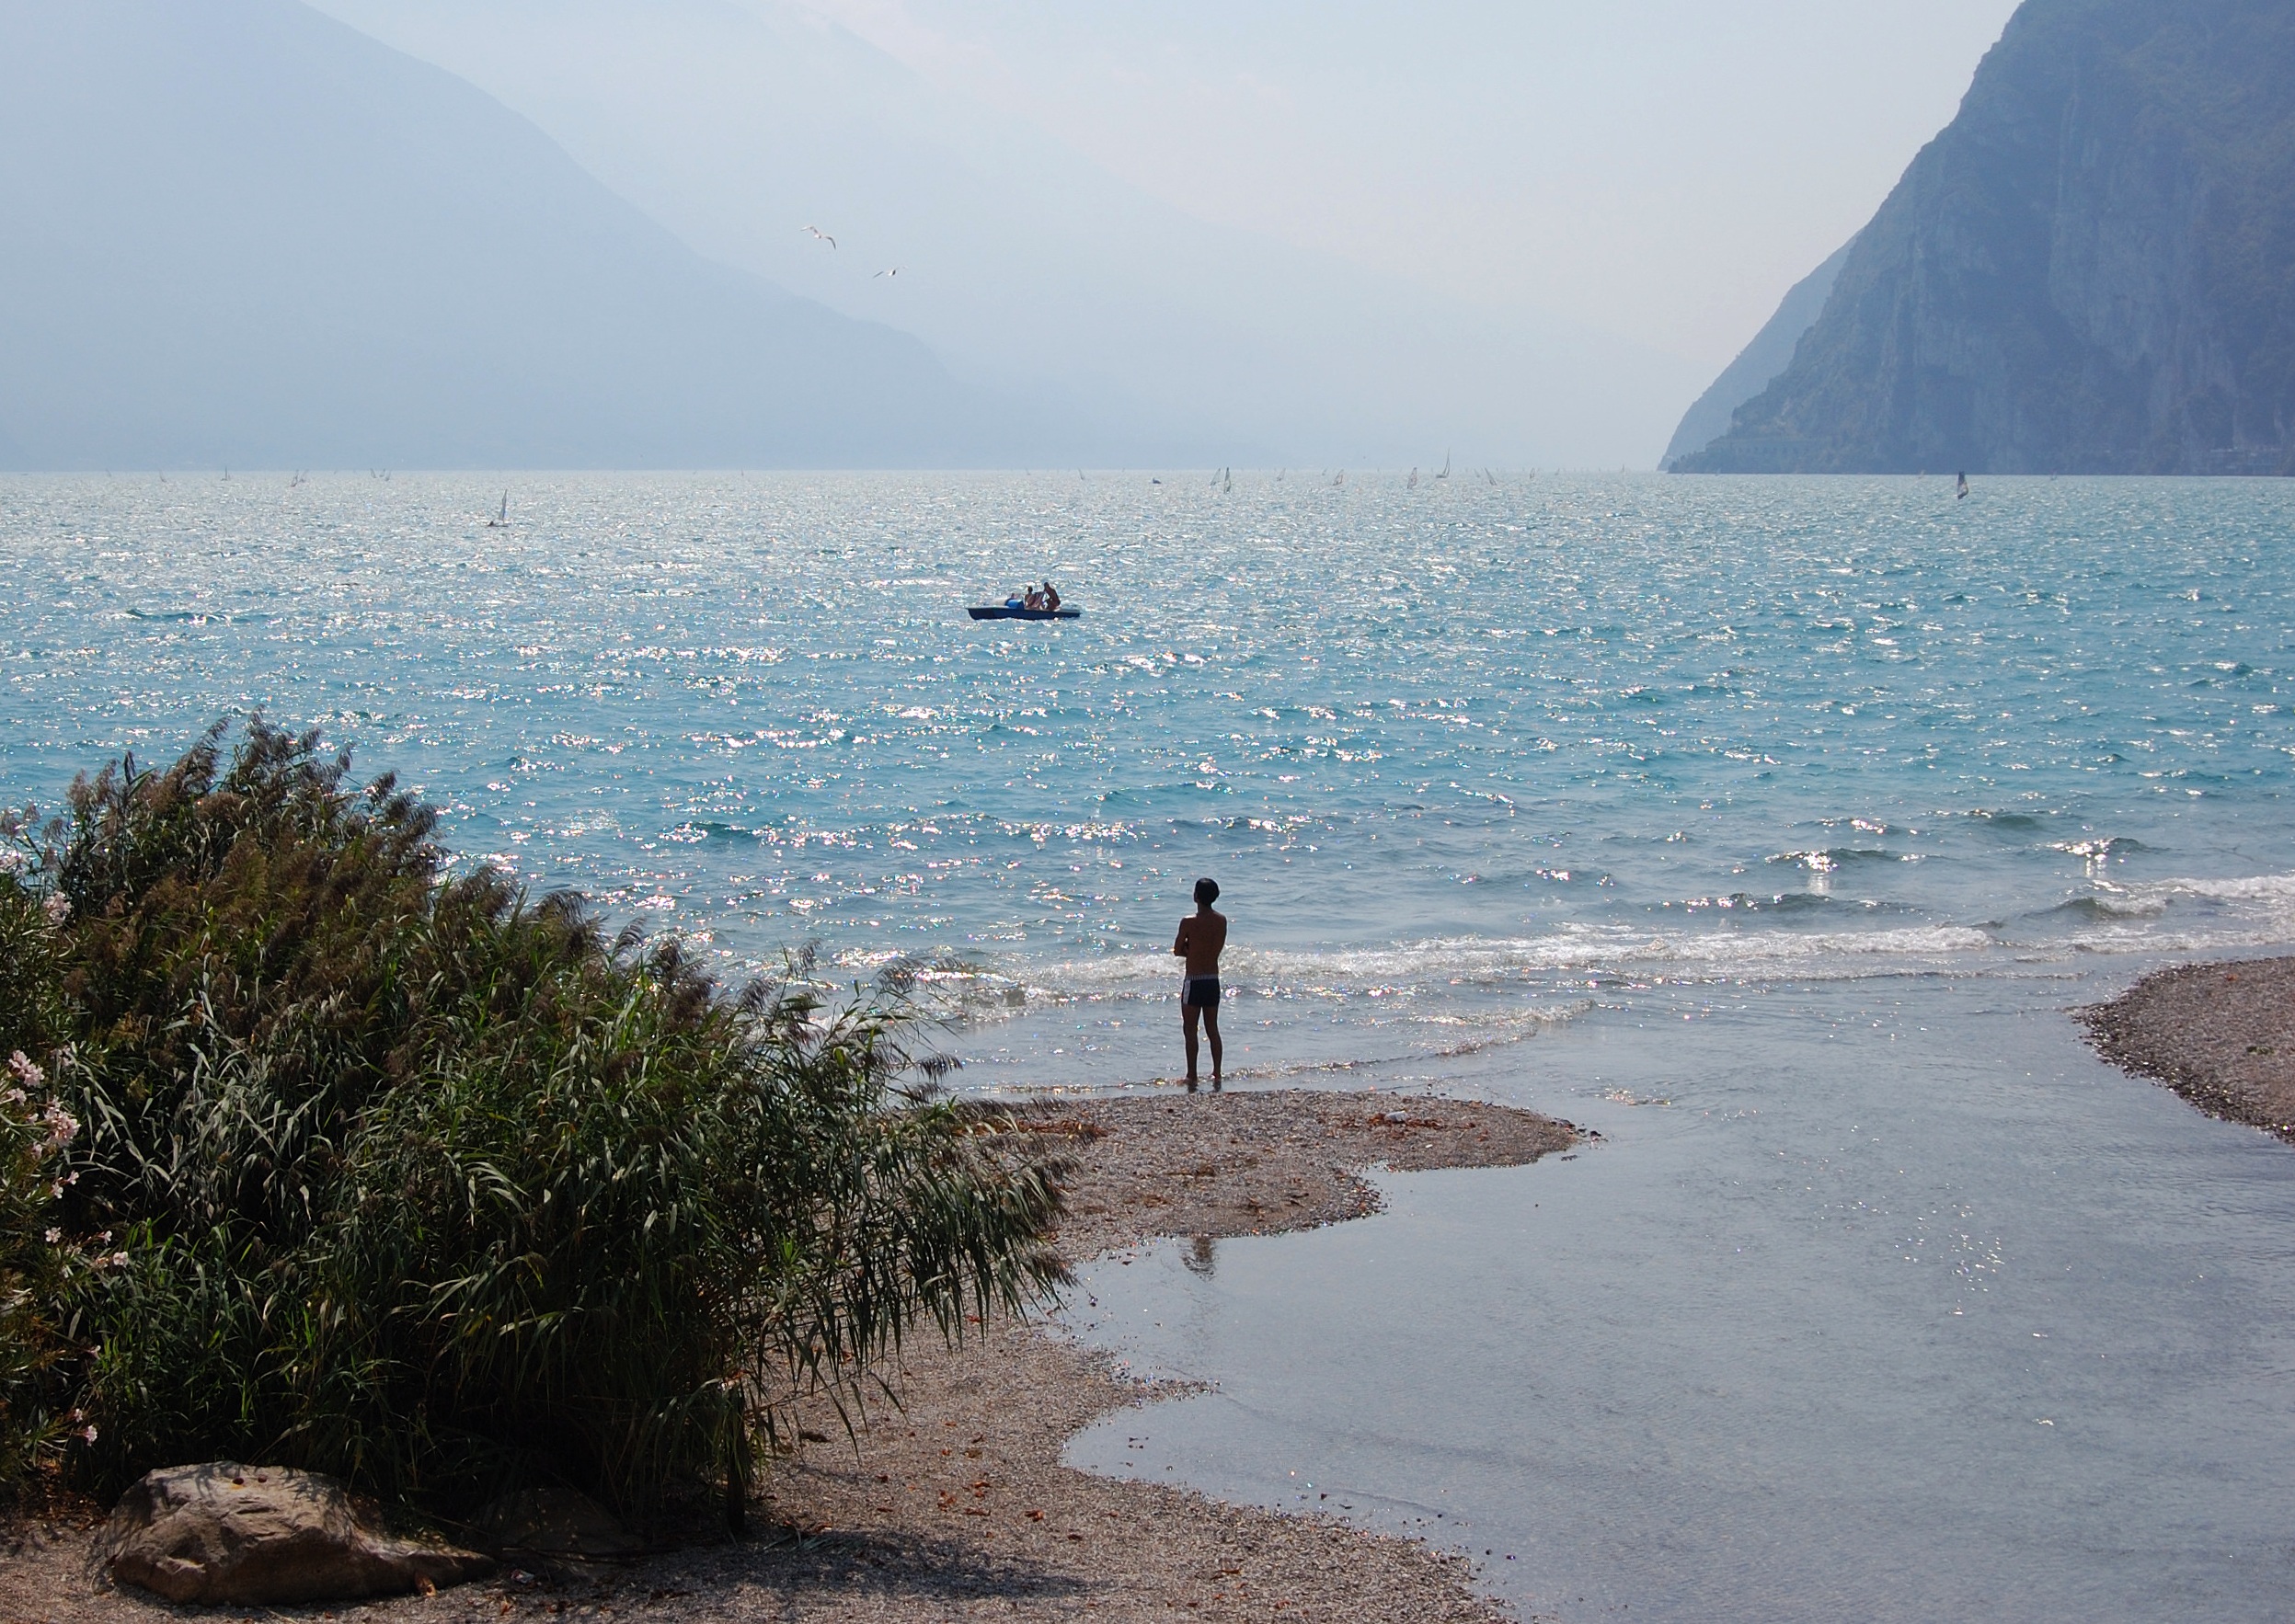
beach, sea, coast, water, sand, ocean, horizon, shore, wave, lake, view, vacation, cliff, bay, italy, terrain, body of water, garda, mountains, cape